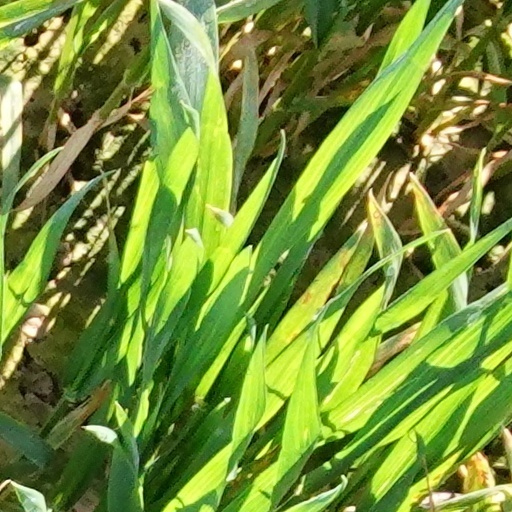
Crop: wheat